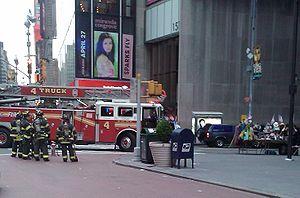
L'attentat à Times Square de 2010 est un attentat au véhicule piégé qui a échoué le 1ᵉʳ mai 2010. Cette attaque terroriste visant Times Square à New York a été déjouée par deux vendeurs de la place qui avaient averti d'une menace un agent de la police montée du New York City Police Department. Ils avaient repéré de la fumée provenant du véhicule. La bombe s'était déclenchée mais n'a pas explosé.